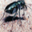
Label: beetle